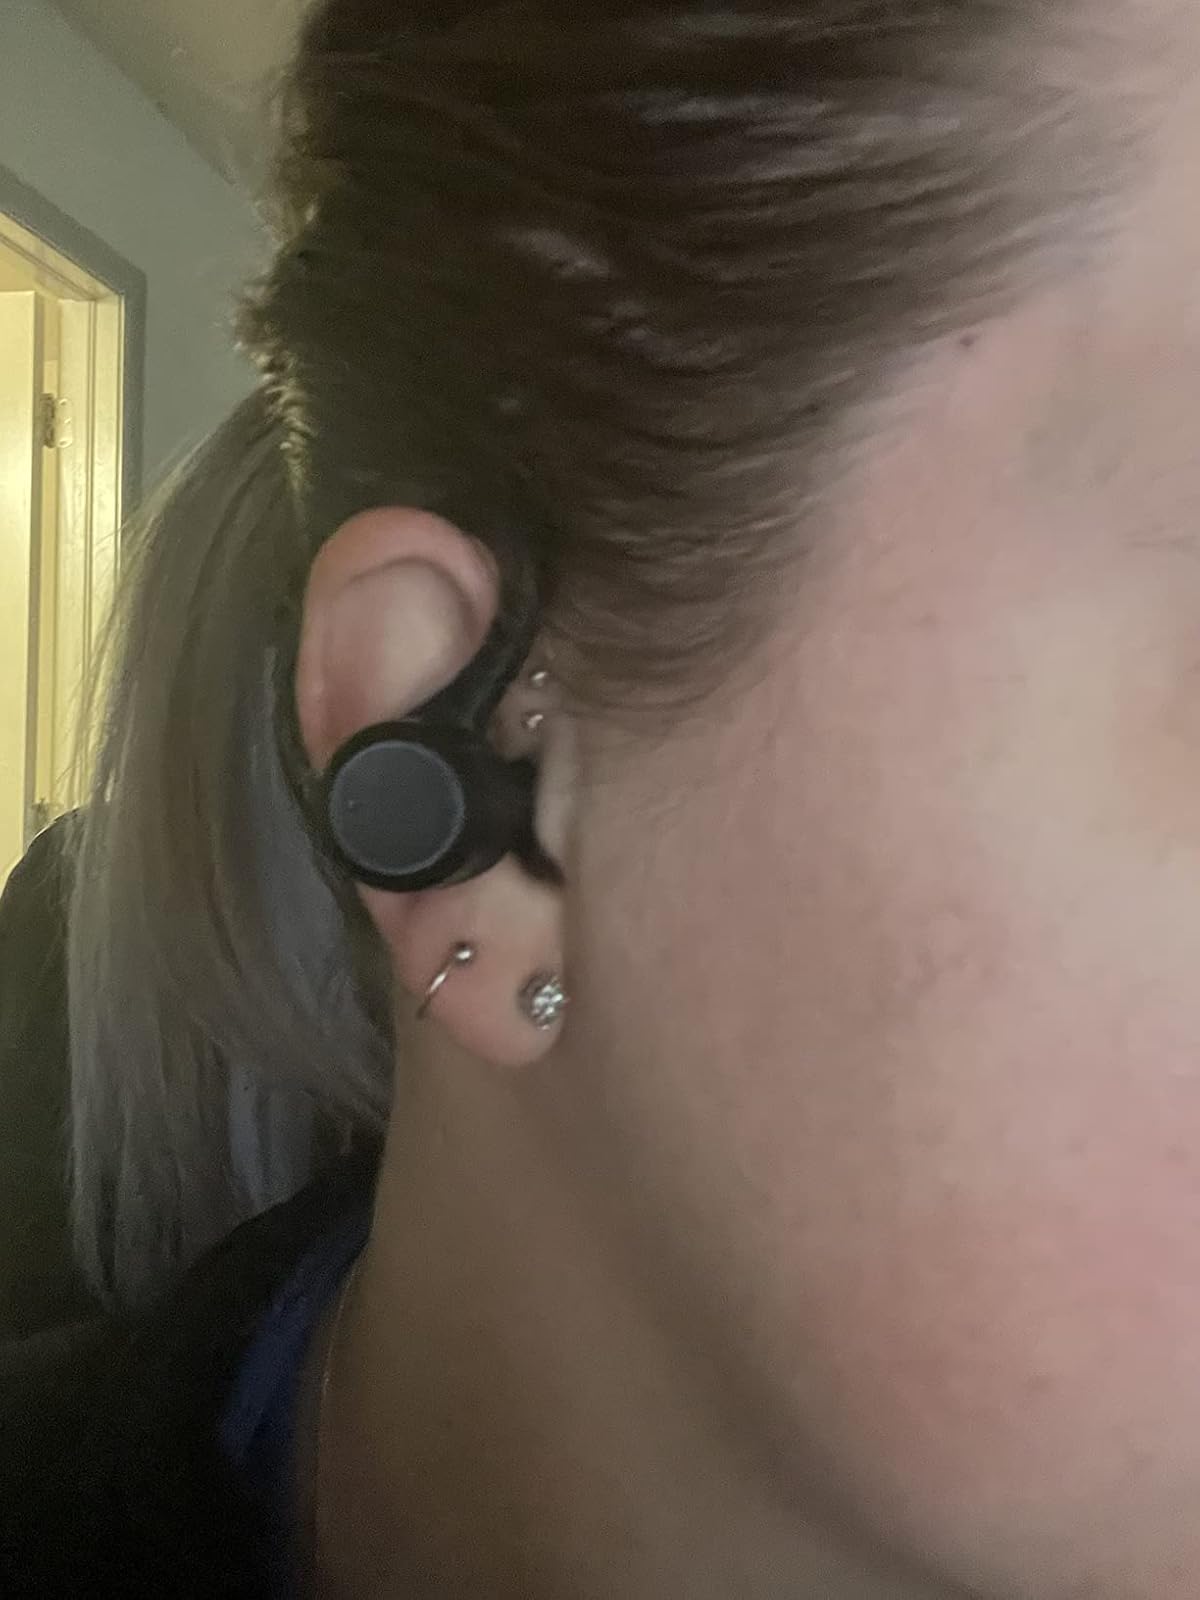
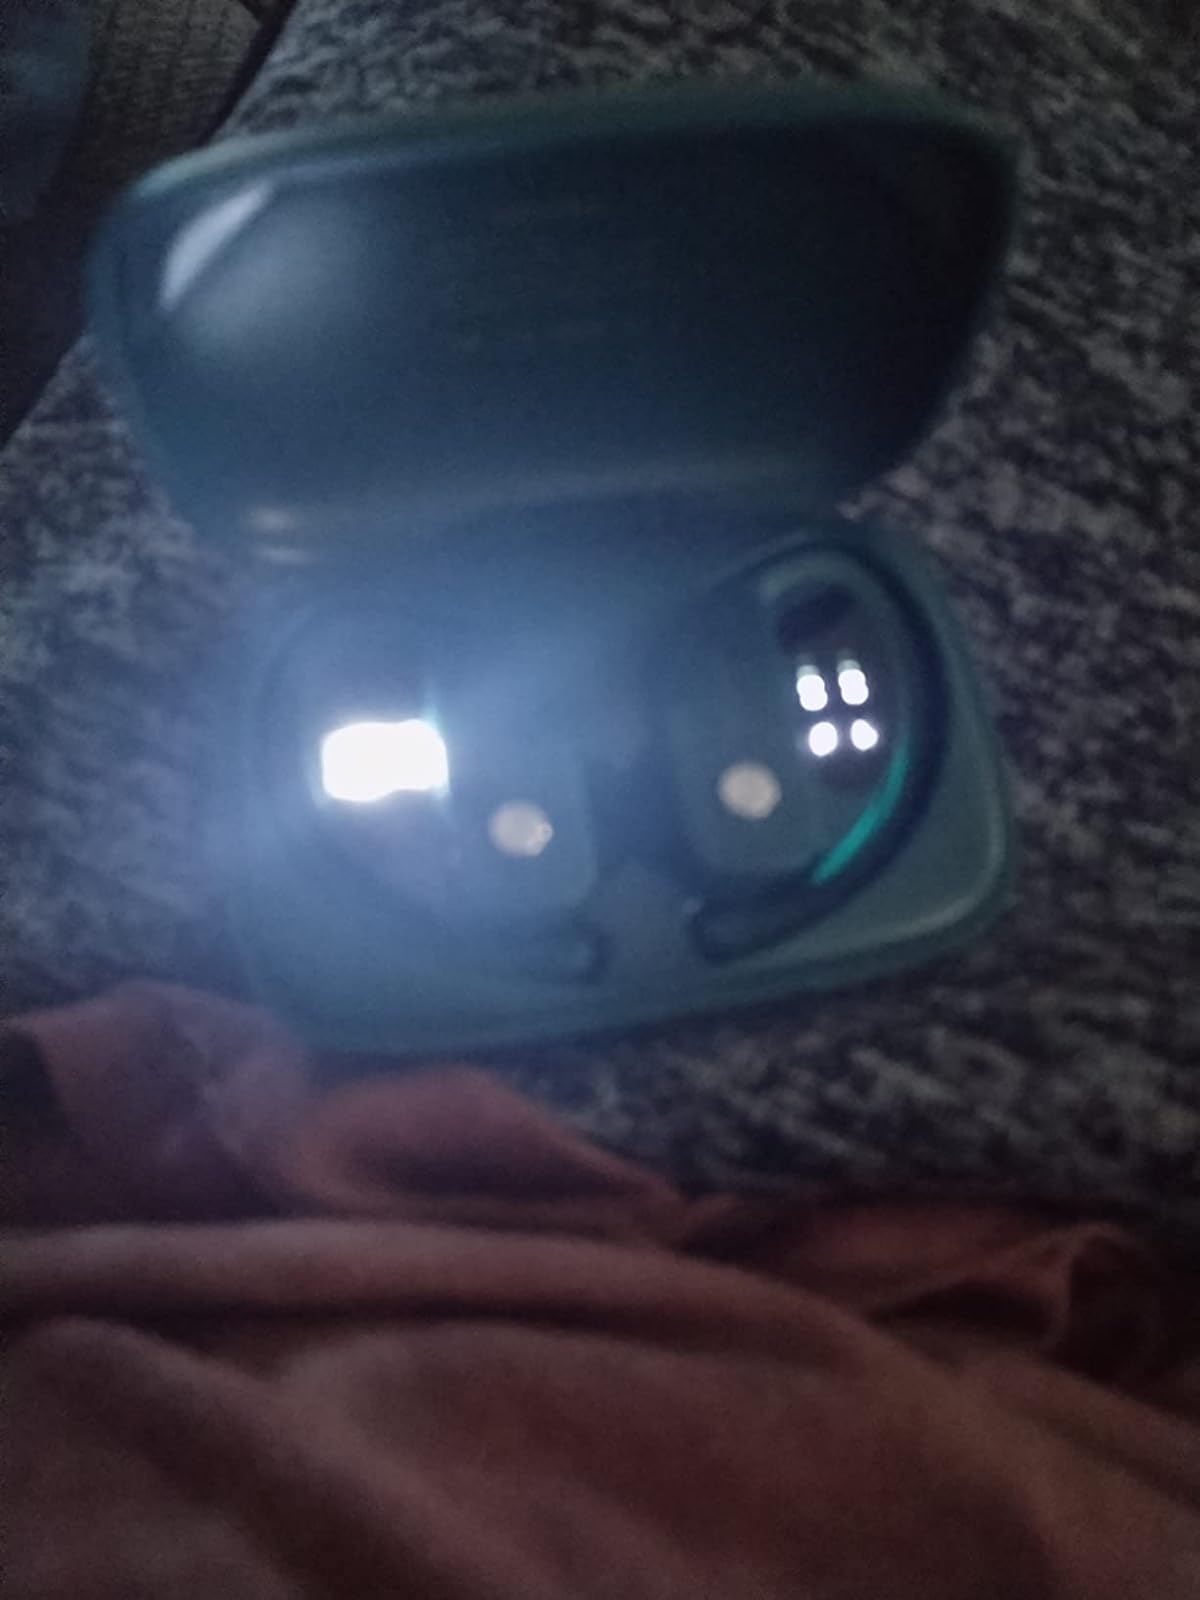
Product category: earbuds
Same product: no